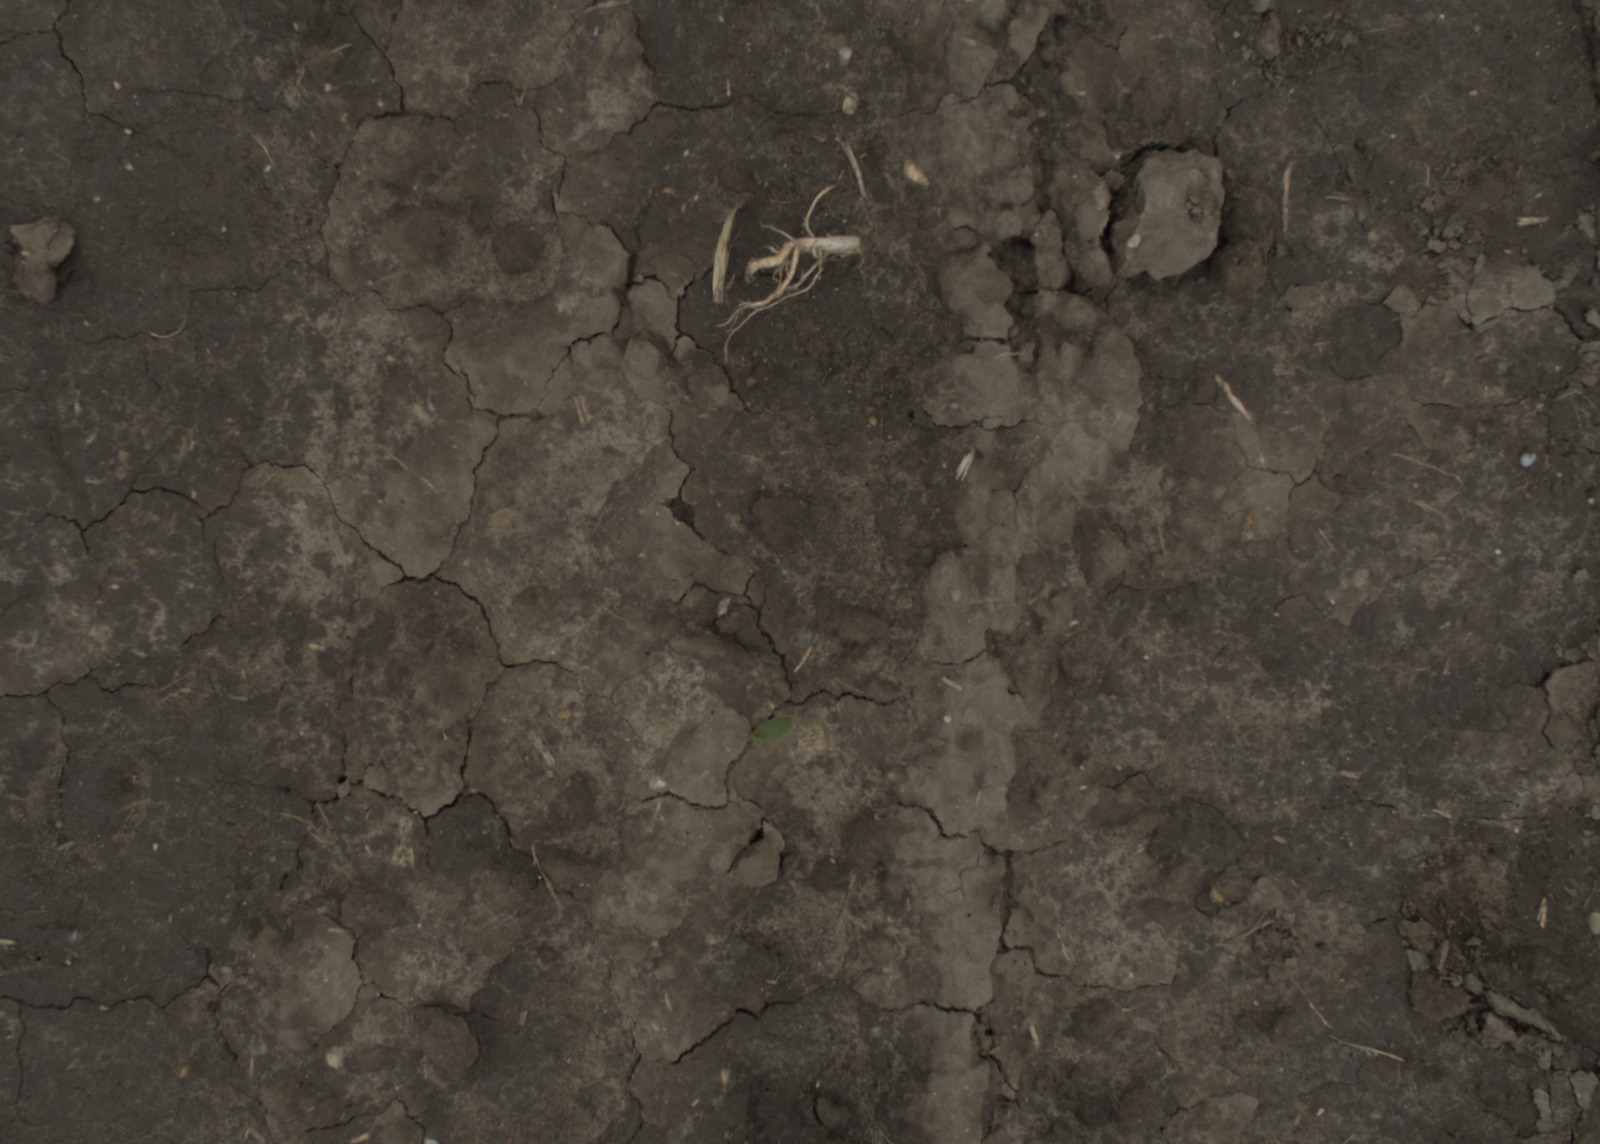
Capture date: 29.09.2021 13:58:59
Weather: cloudy
Wind: medium
Seeding date: 02.09.2021
Plant canopy height (mm): 954